Richard de Southchurch

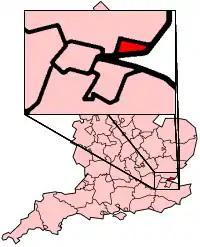
The position of Southend-on-Sea – with Southchurch – in England.

Little is known of Southchurch's background, but his family came from the manor of Southchurch, now part of Southend-on-Sea. Richard de Southchurch held this manor of the Prior and Convent of Christ's Church, Canterbury. He also held other land in the county of Essex, including Prittlewell, which he held in fee of the king. He served as sheriff of the combined shrievalties of Essex and Hertfordshire from 27 October 1265 to 12 June 1267. In 1279, he received a pardon and was acquitted of a fine of 100 shilling for being present at the theft of a hart at the king's forest of Chelmsford. In 1289 he was also acquitted of the great sum of 1000 pounds for perjury, in return for releasing the manor of Hatfield Peverel to the king. Southchurch was dead by 2 April 1294, when the escheator was ordered to deliver his lands to his son and heir, Peter de Southchurch.